Hog's pudding
Also known as:
br - Breton: Hog's pudding
es - Spanish: Hog's pudding
kw - Cornish: Podyn hogh
Category: meat (pork sausages)
Cuisine: English
Associated cuisines: English
Area: Cornwall, Devon
Countries: United Kingdom
Region: Northern Europe

This is a type of sausage. Popular variants of the recipe consist of pork meat and fat, suet, bread, as well as oatmeal or pearl barley formed into a large sausage whereas other versions of the recipe contain a high percentage of offal such as lung and liver.

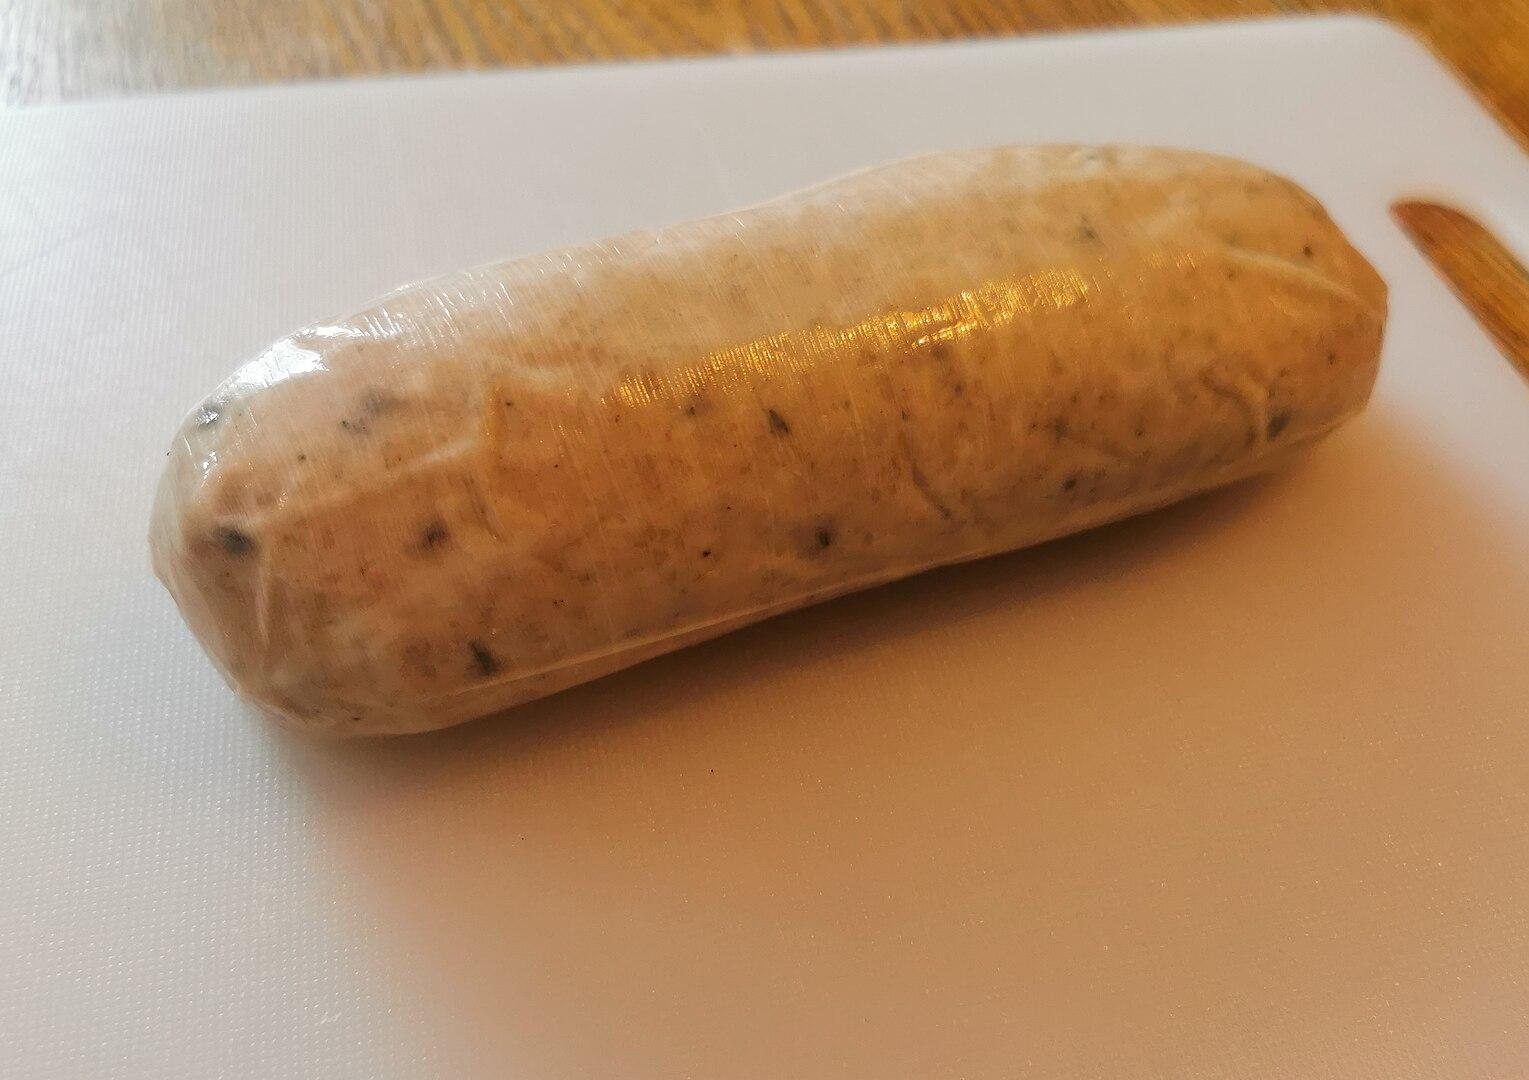
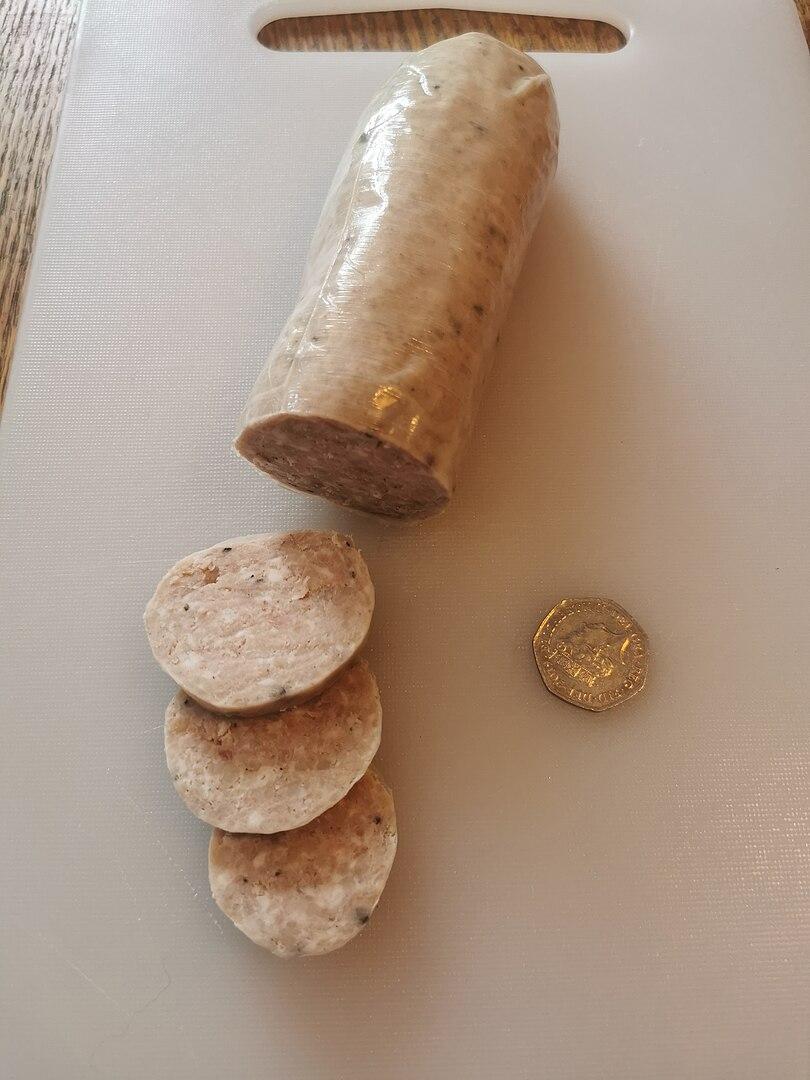
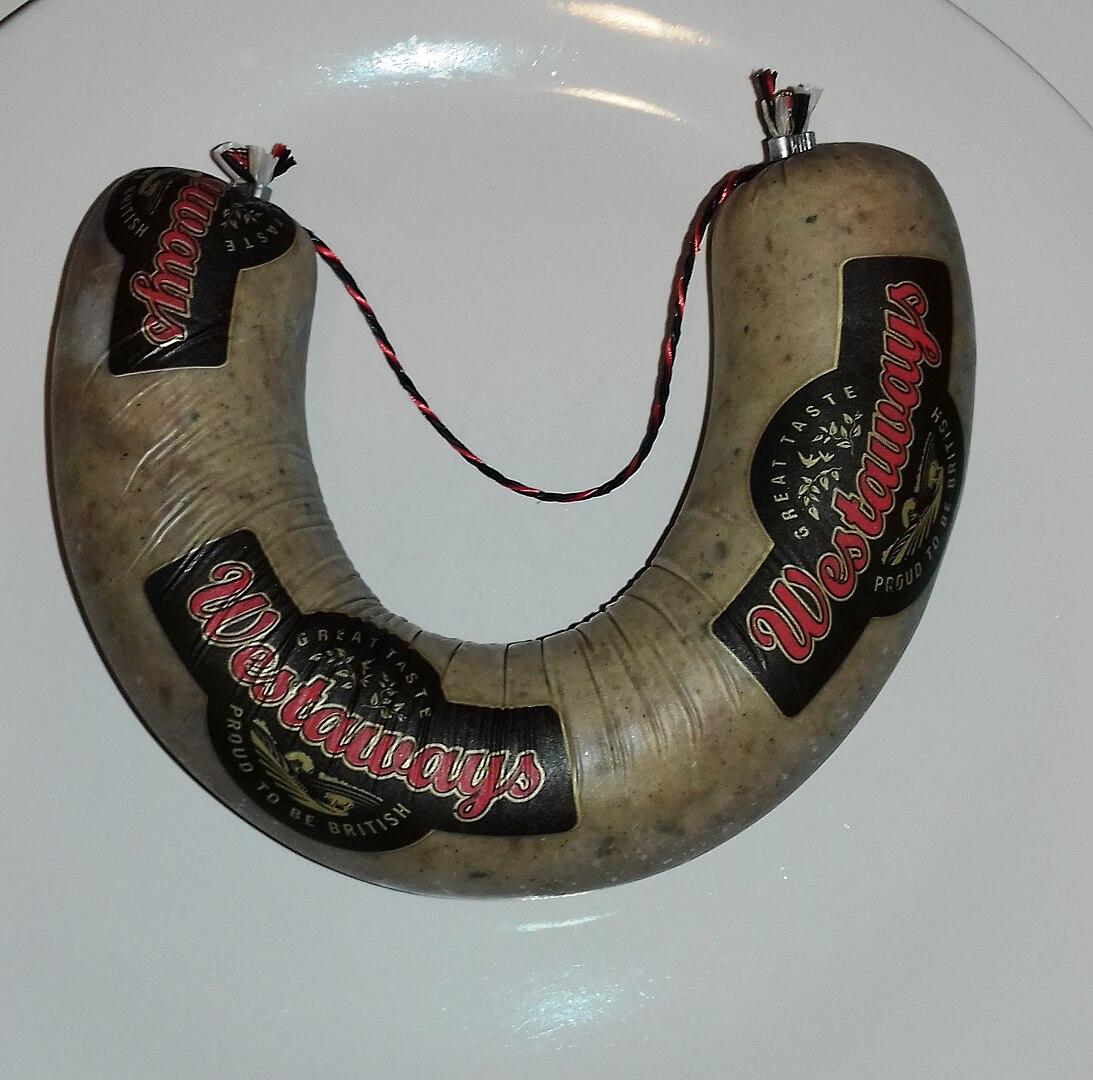
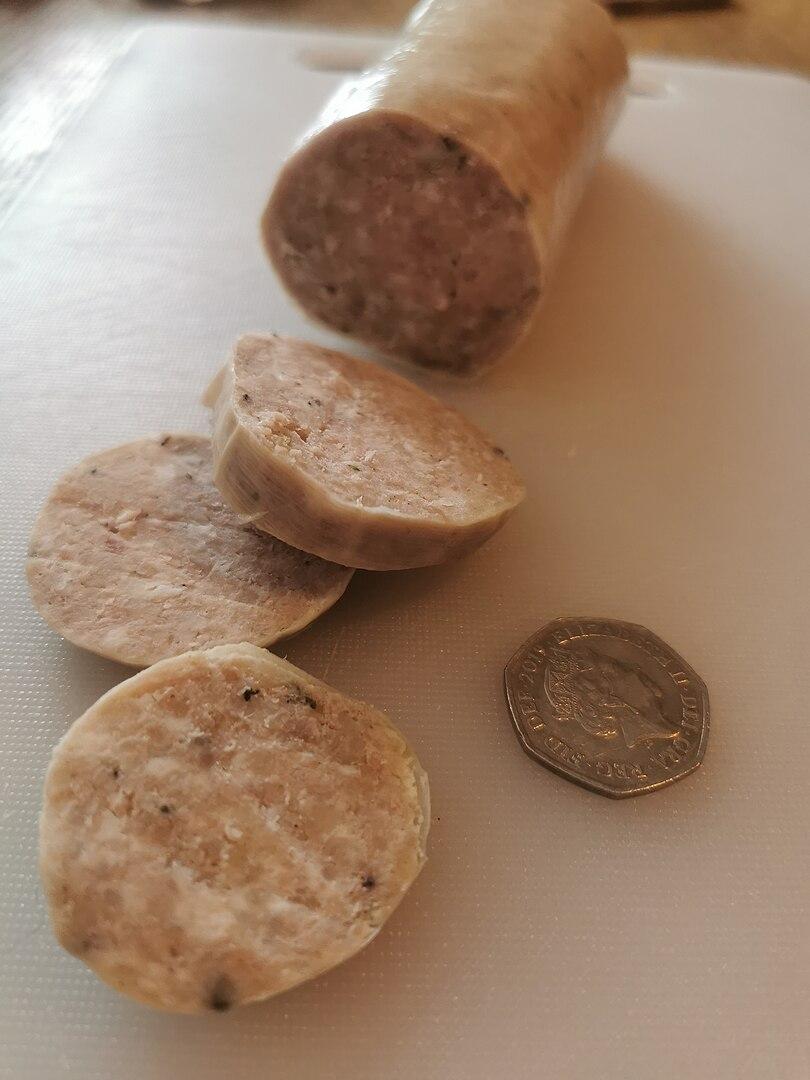
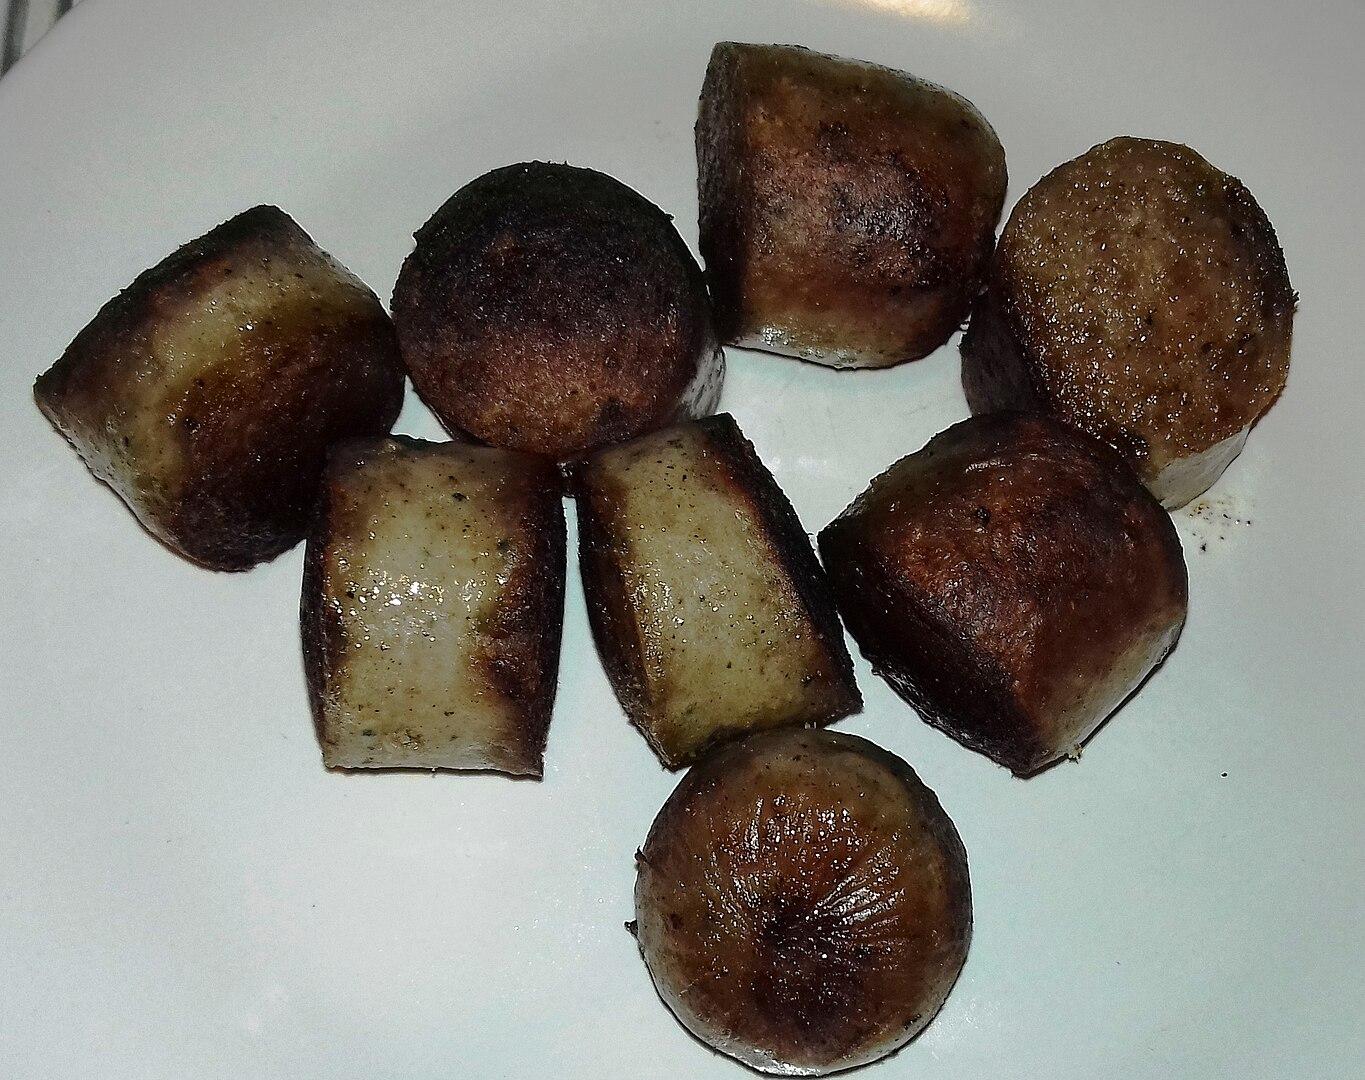
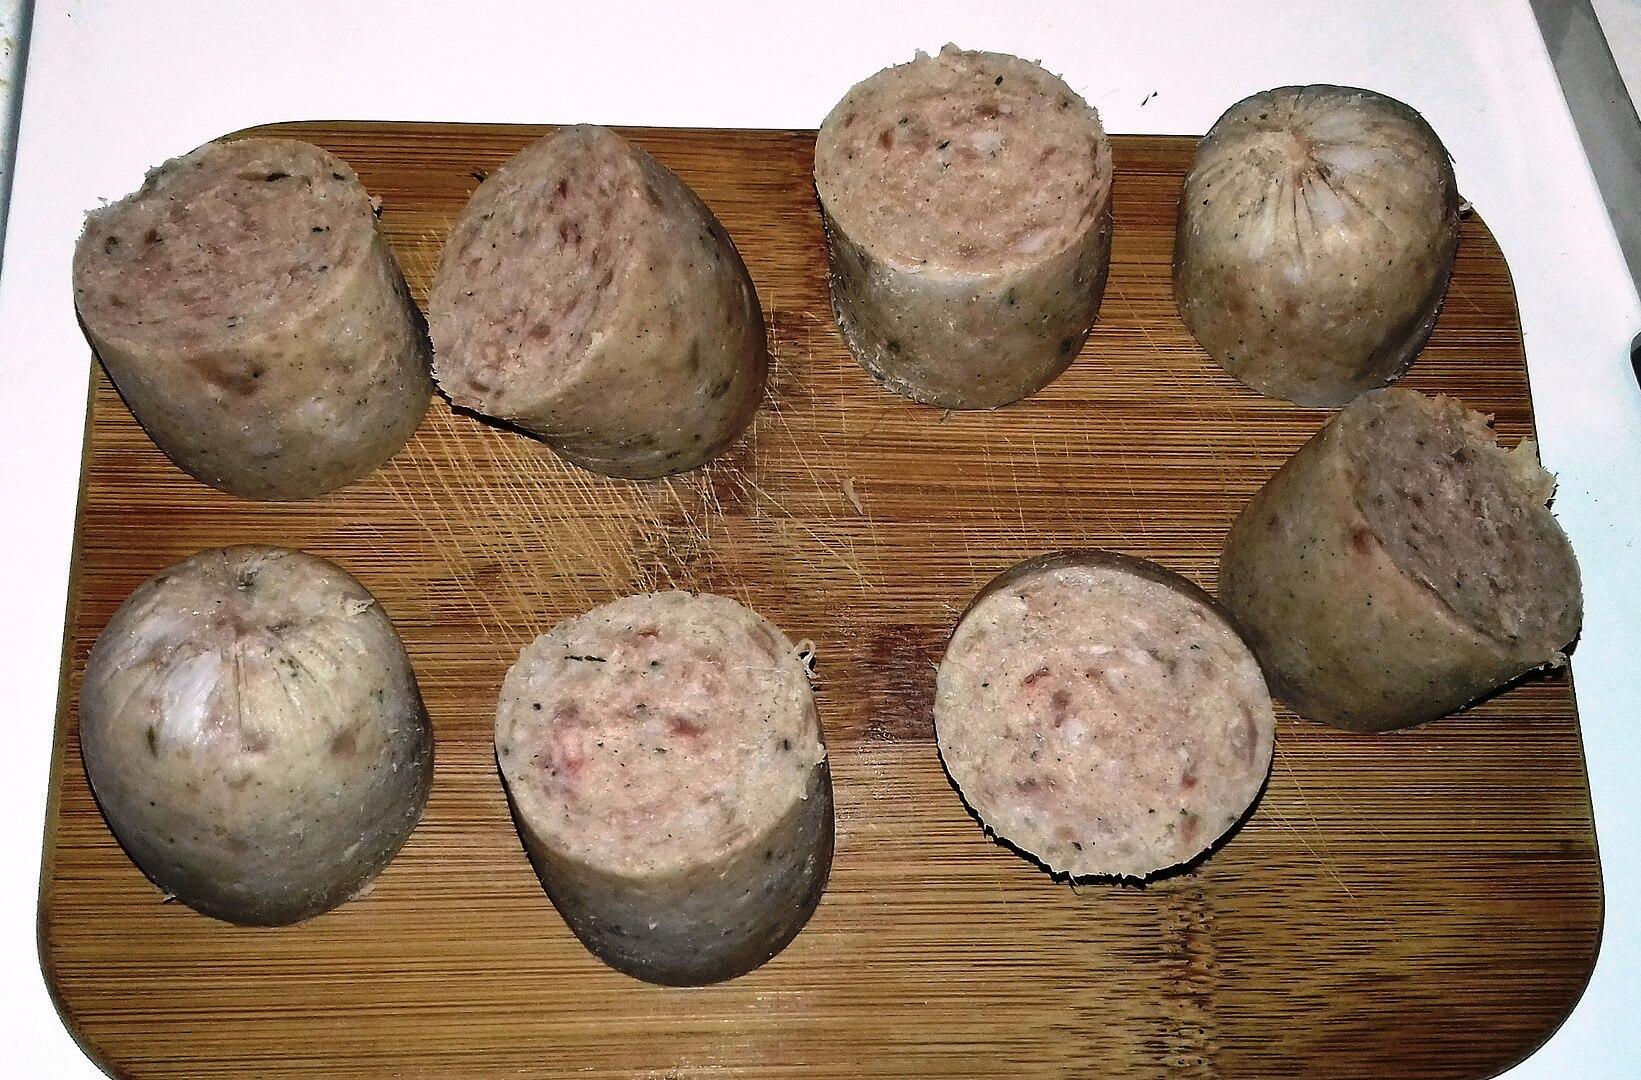